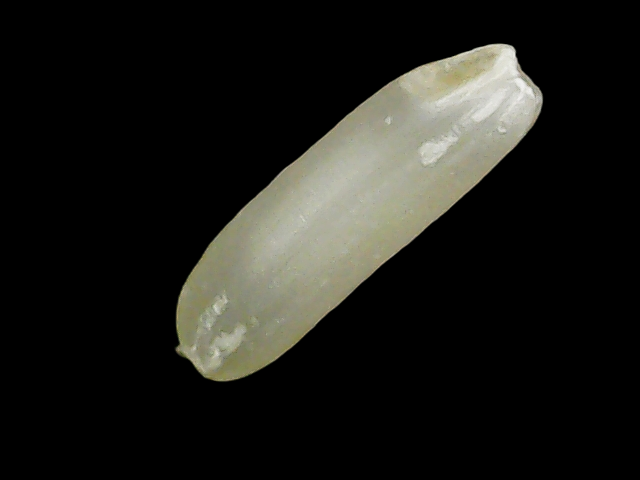
Rice variety: Binadhan21